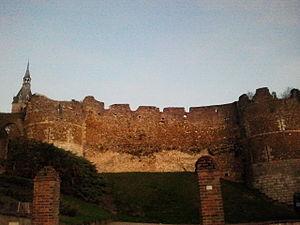
Ruines rempart de l'ancien Chateau
Château-Renard est une commune française située dans le département du Loiret en région Centre-Val de Loire.